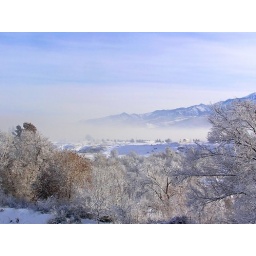
Frosted trees near the mountains